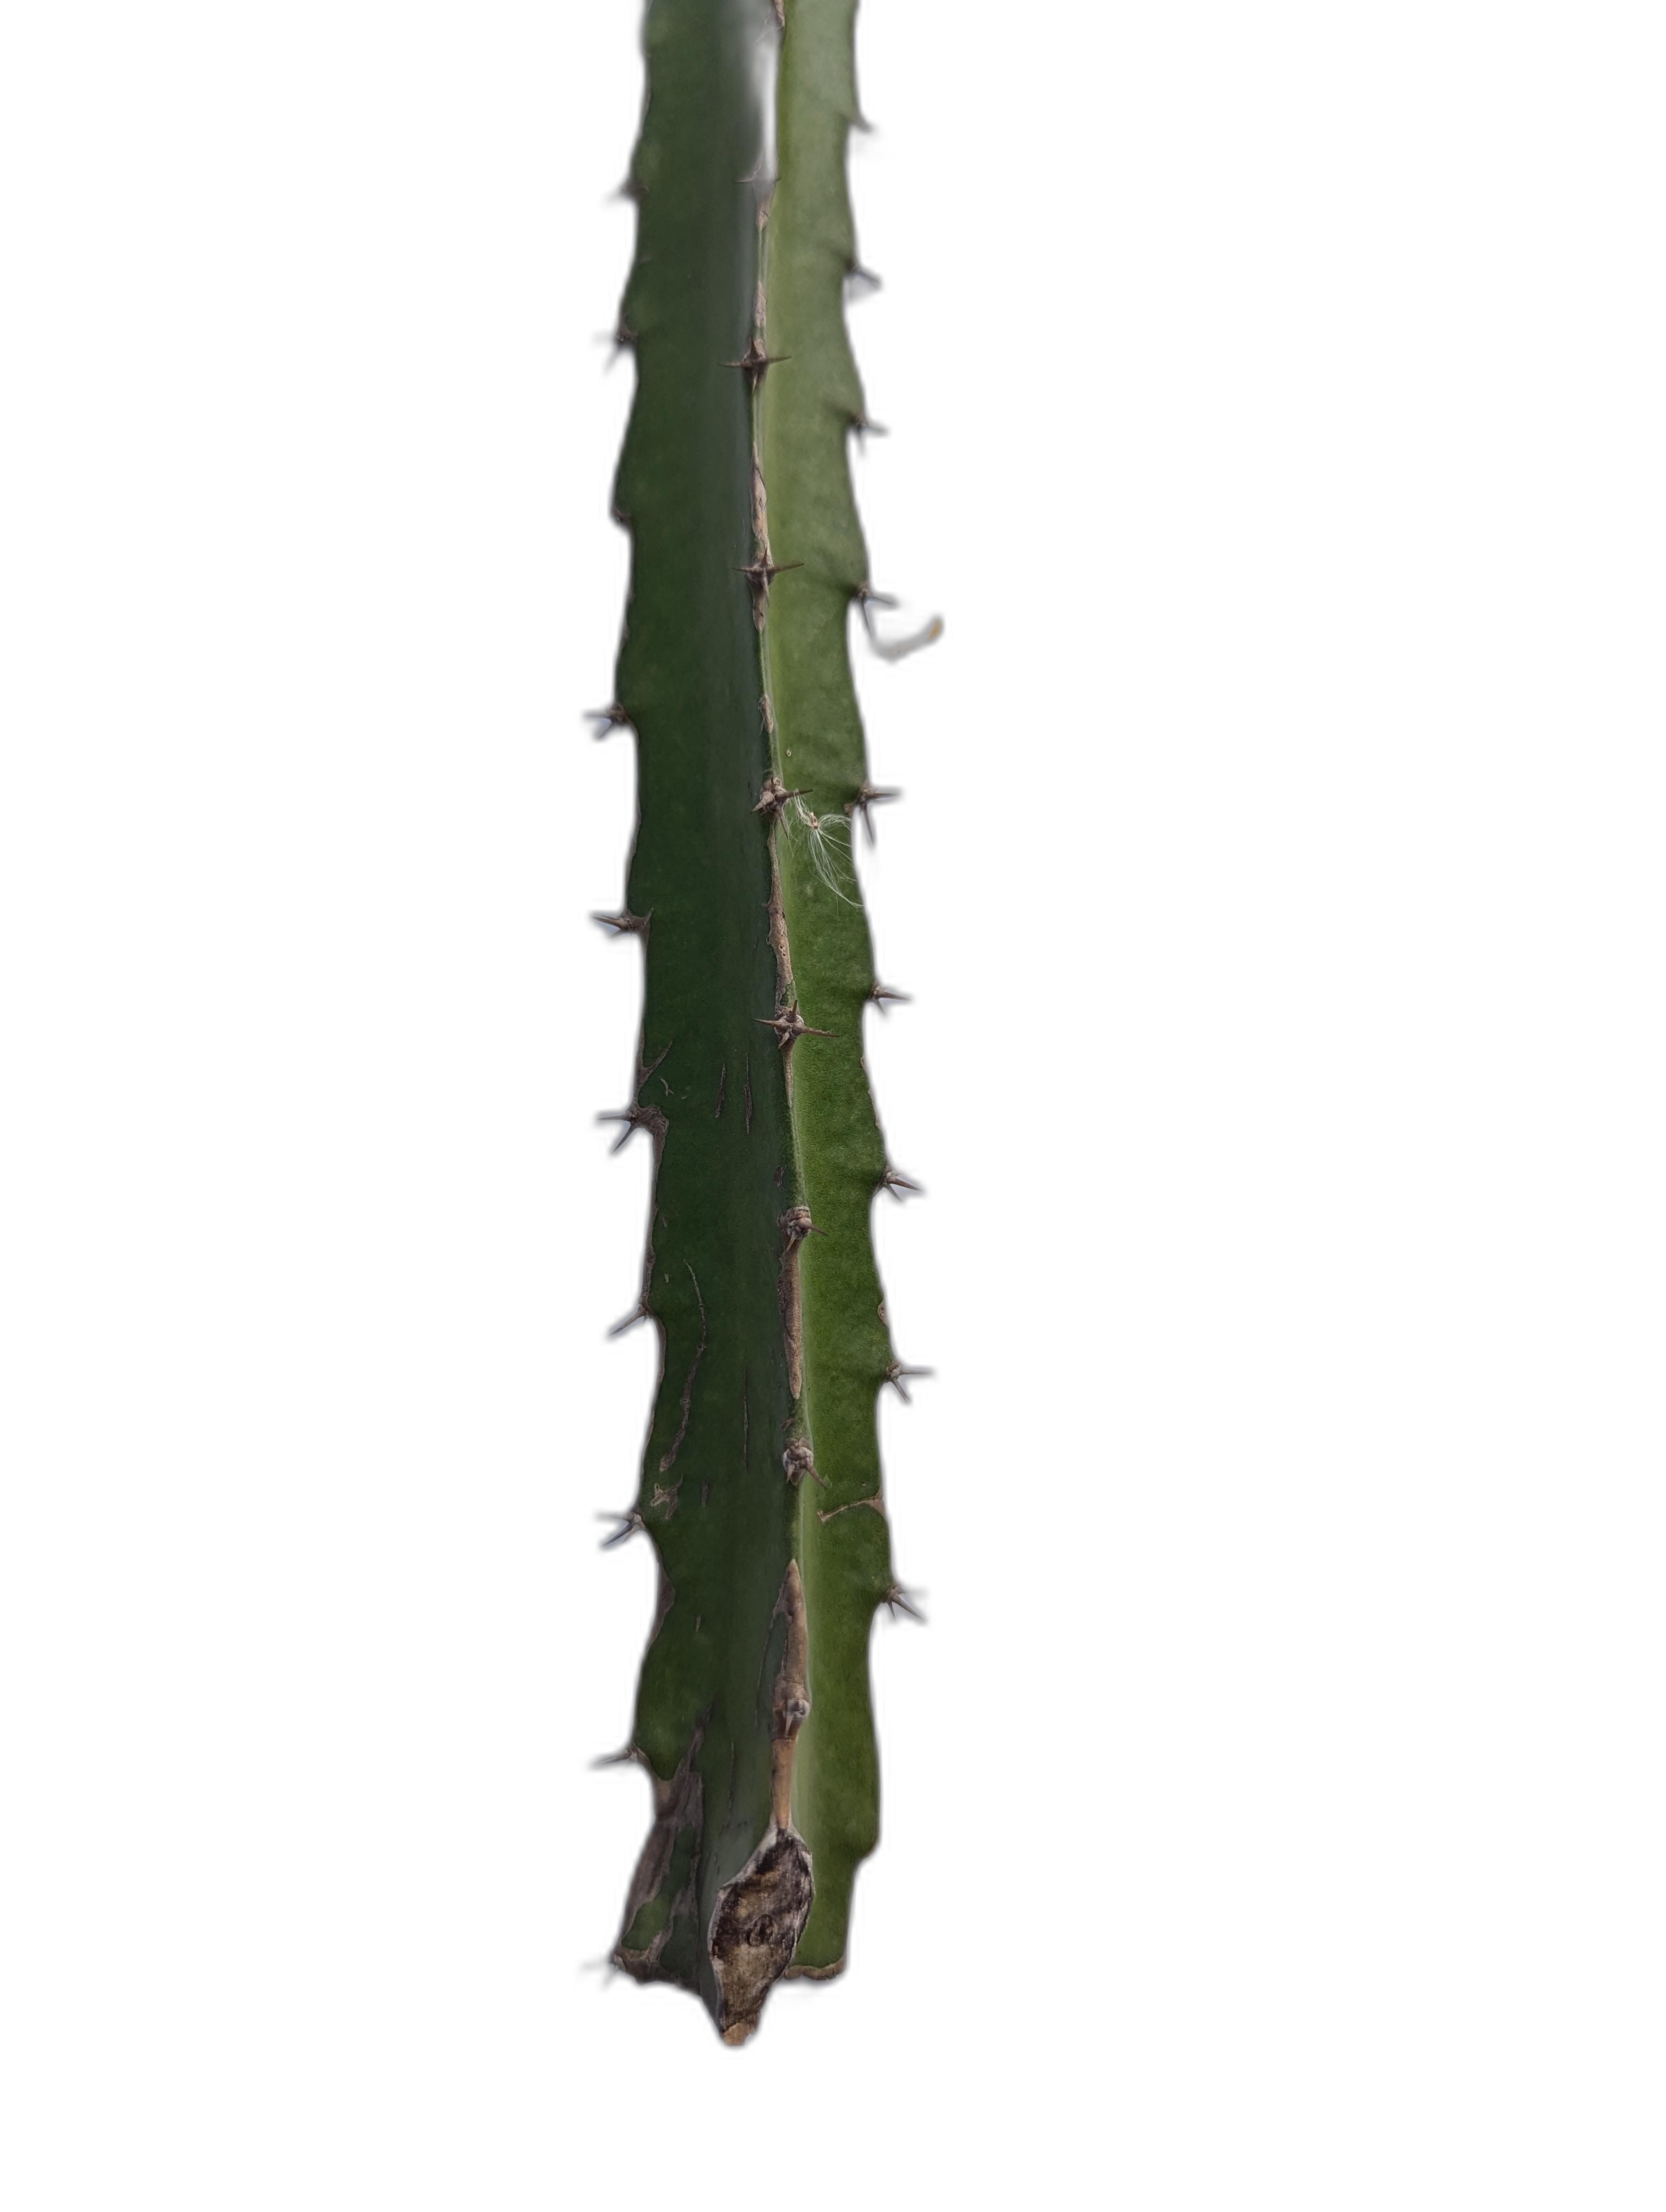
Label: Good leaf